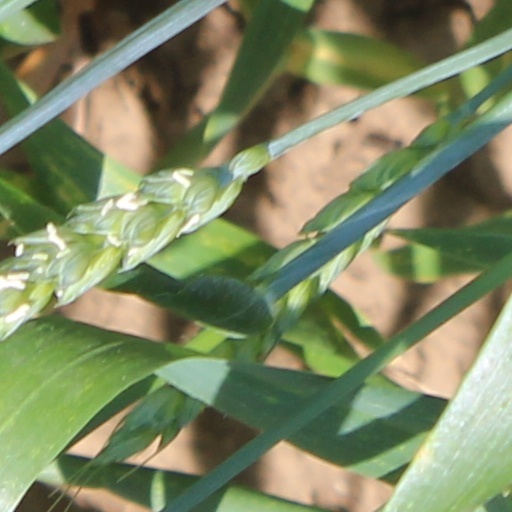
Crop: wheat